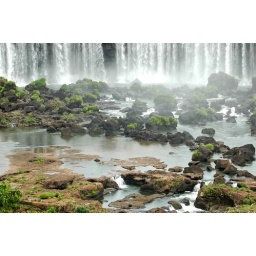
See the sky in the water